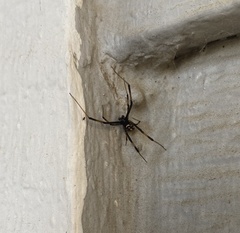
Species: Lactrodectus_hesperus